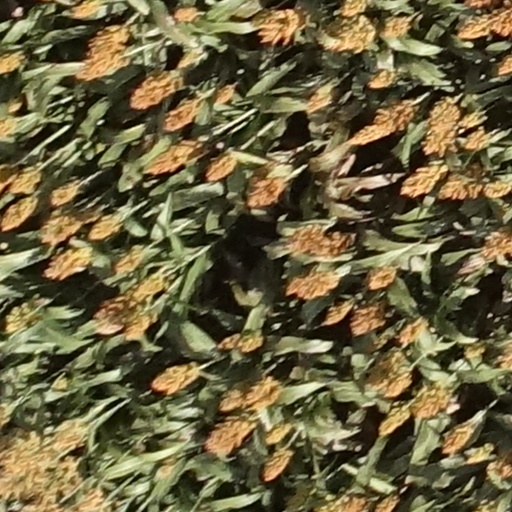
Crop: sorghum